Bhopal Pride March

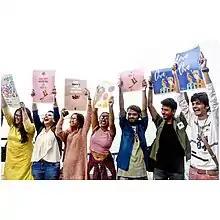
Bhopal Pride March

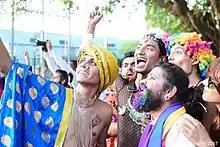
Huge participation in Bhopal Pride March

Before the event, Sanjana Singh Rajput stated, "The parade will mark a way to aware [sic] people about us and it will be aimed [sic] to make people understand that we are also human beings who deserve to be accepted in society and get education, health facilities, and employment opportunities like everyone else."